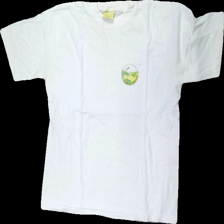
View: front
Type: T-shirt
Category: Men
Brand: Not in the list
Brand text on label: printer basic wear
Colors: White, Green, Black, Multicolor
Material: 100% cotton
Pattern: Logo print
Cut: Regular
Size: L
Season: All
Stains: Major
Damage: fläckar
Damage location: top center
Damage 2: fläckar armhåla
Damage 2 location: middle left
Damage 3: fläckar armhåla
Damage 3 location: middle right
Price range: <50
Recommended usage: Export
Description: vit t-shirt med gula fläckar överallt och logga fram